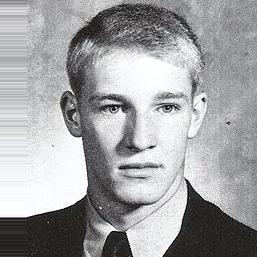
Age: 17